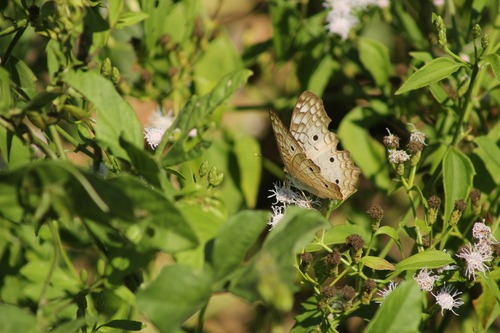
Scientific name: Anartia jatrophae
Common name: White peacock
Family: Nymphalidae
Order: Lepidoptera
Pollinator type: Primary pollinator
Habitat: Gardens, parks, and open areas
Geographic range: Southern United States to Argentina
Conservation status: Least Concern